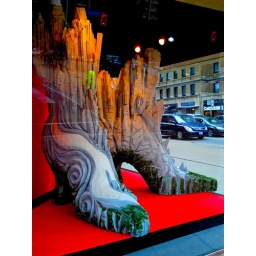
'mountain' boots in the window of the bata shoe museum